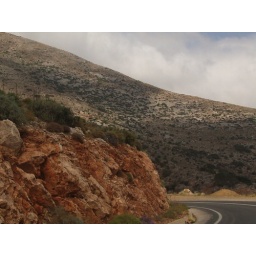
mountain road in crete